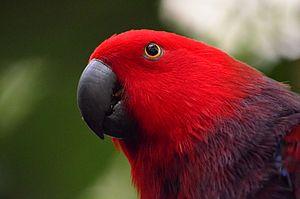
Le Grand Éclectus ou Éclectus est une espèce d'oiseau de la famille des Psittaculidae.